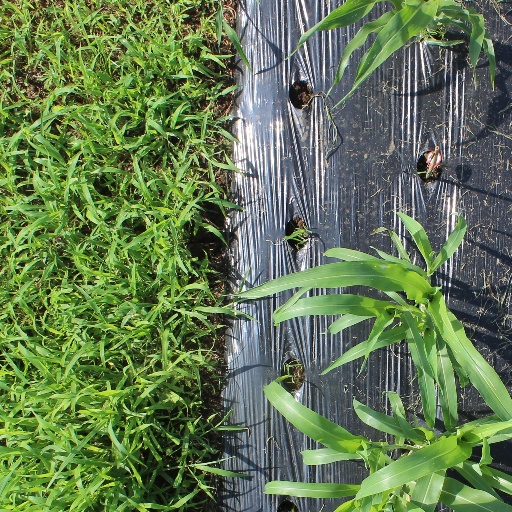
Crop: sorghum